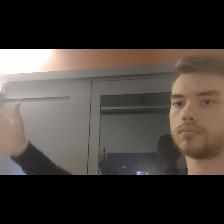
Label: Human